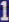
Number: 1